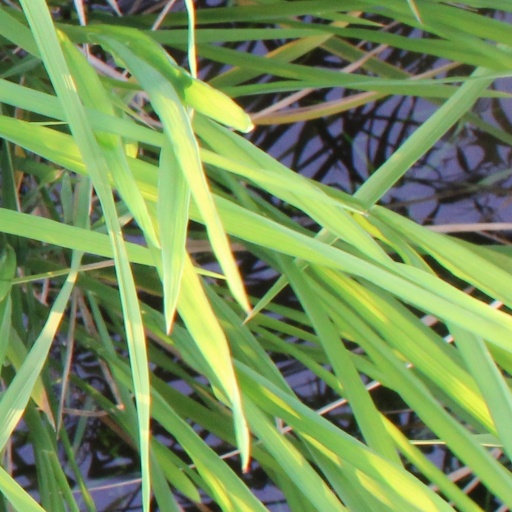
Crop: rice